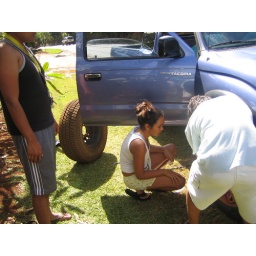
Not only did Ritche hit a tree with the golf cart, he also ran over a nail with the truck